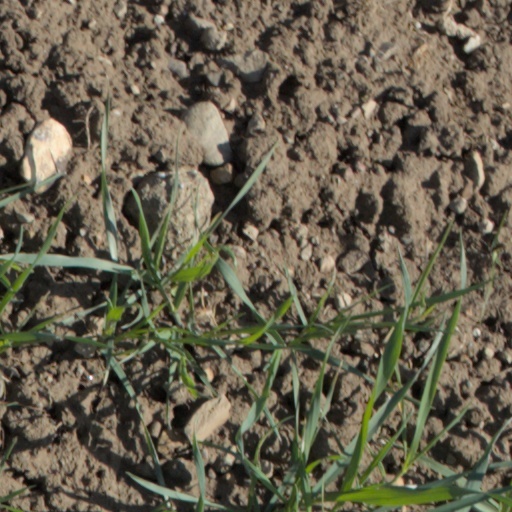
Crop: wheat